France–Russia relations

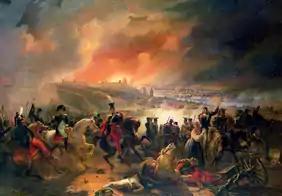
"The Battle of Smolensk" by Jean-Charles Langlois, 1839. Napoleon and Prince Poniatowski before the burning city of Smolensk during the French invasion of Russia, 1812

Franco-Russian diplomatic ties began in 1702, when France Jean Casimir Baluze as ambassador and the Tsar sent Peter Postnikov to Paris. France was the dominant nation in Western Europe and Russia in Eastern Europe, so their interests seldom overlapped. When involved in the same war, their troops rarely fought together as allies or directly against each other as enemies on the same battlefields. There was some tension when the Russians took an interest in Malta, in the center of French control of the Mediterranean, and Paris made sure the influence was limited. Increasingly as each power expanded each played a growing role in the European balance of power. France was generally allied with Sweden, Poland–Lithuania, and the Ottoman Empire, in explicit opposition to the Austrian Habsburgs but implicitly also against Russia. There was no direct war between the two. However they fought on opposite sides in the 1733–1738 War of the Polish Succession and in the 1740–1748 War of the Austrian Succession; they were allies against Prussia and Great Britain during the Seven Years' War of 1756 to 1763.